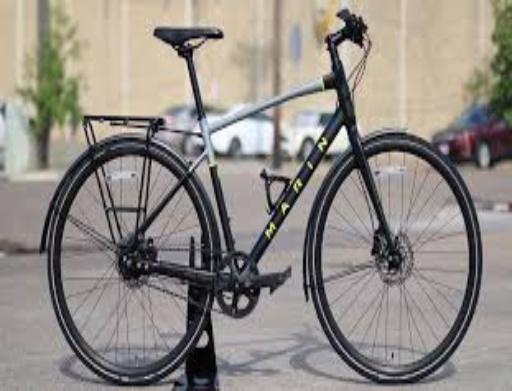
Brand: marin bikes
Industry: Transportation